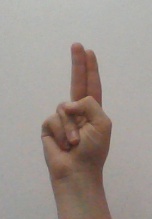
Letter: taa